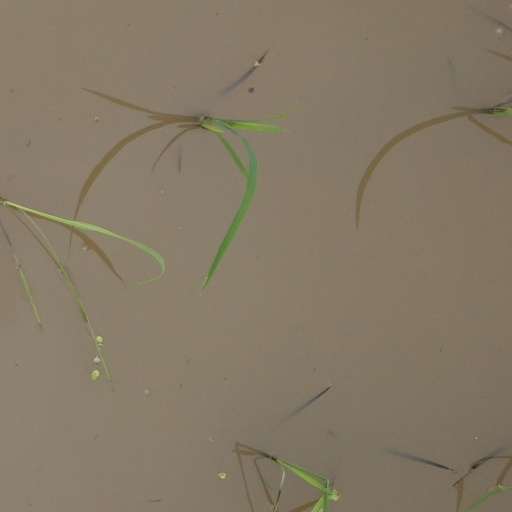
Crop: rice